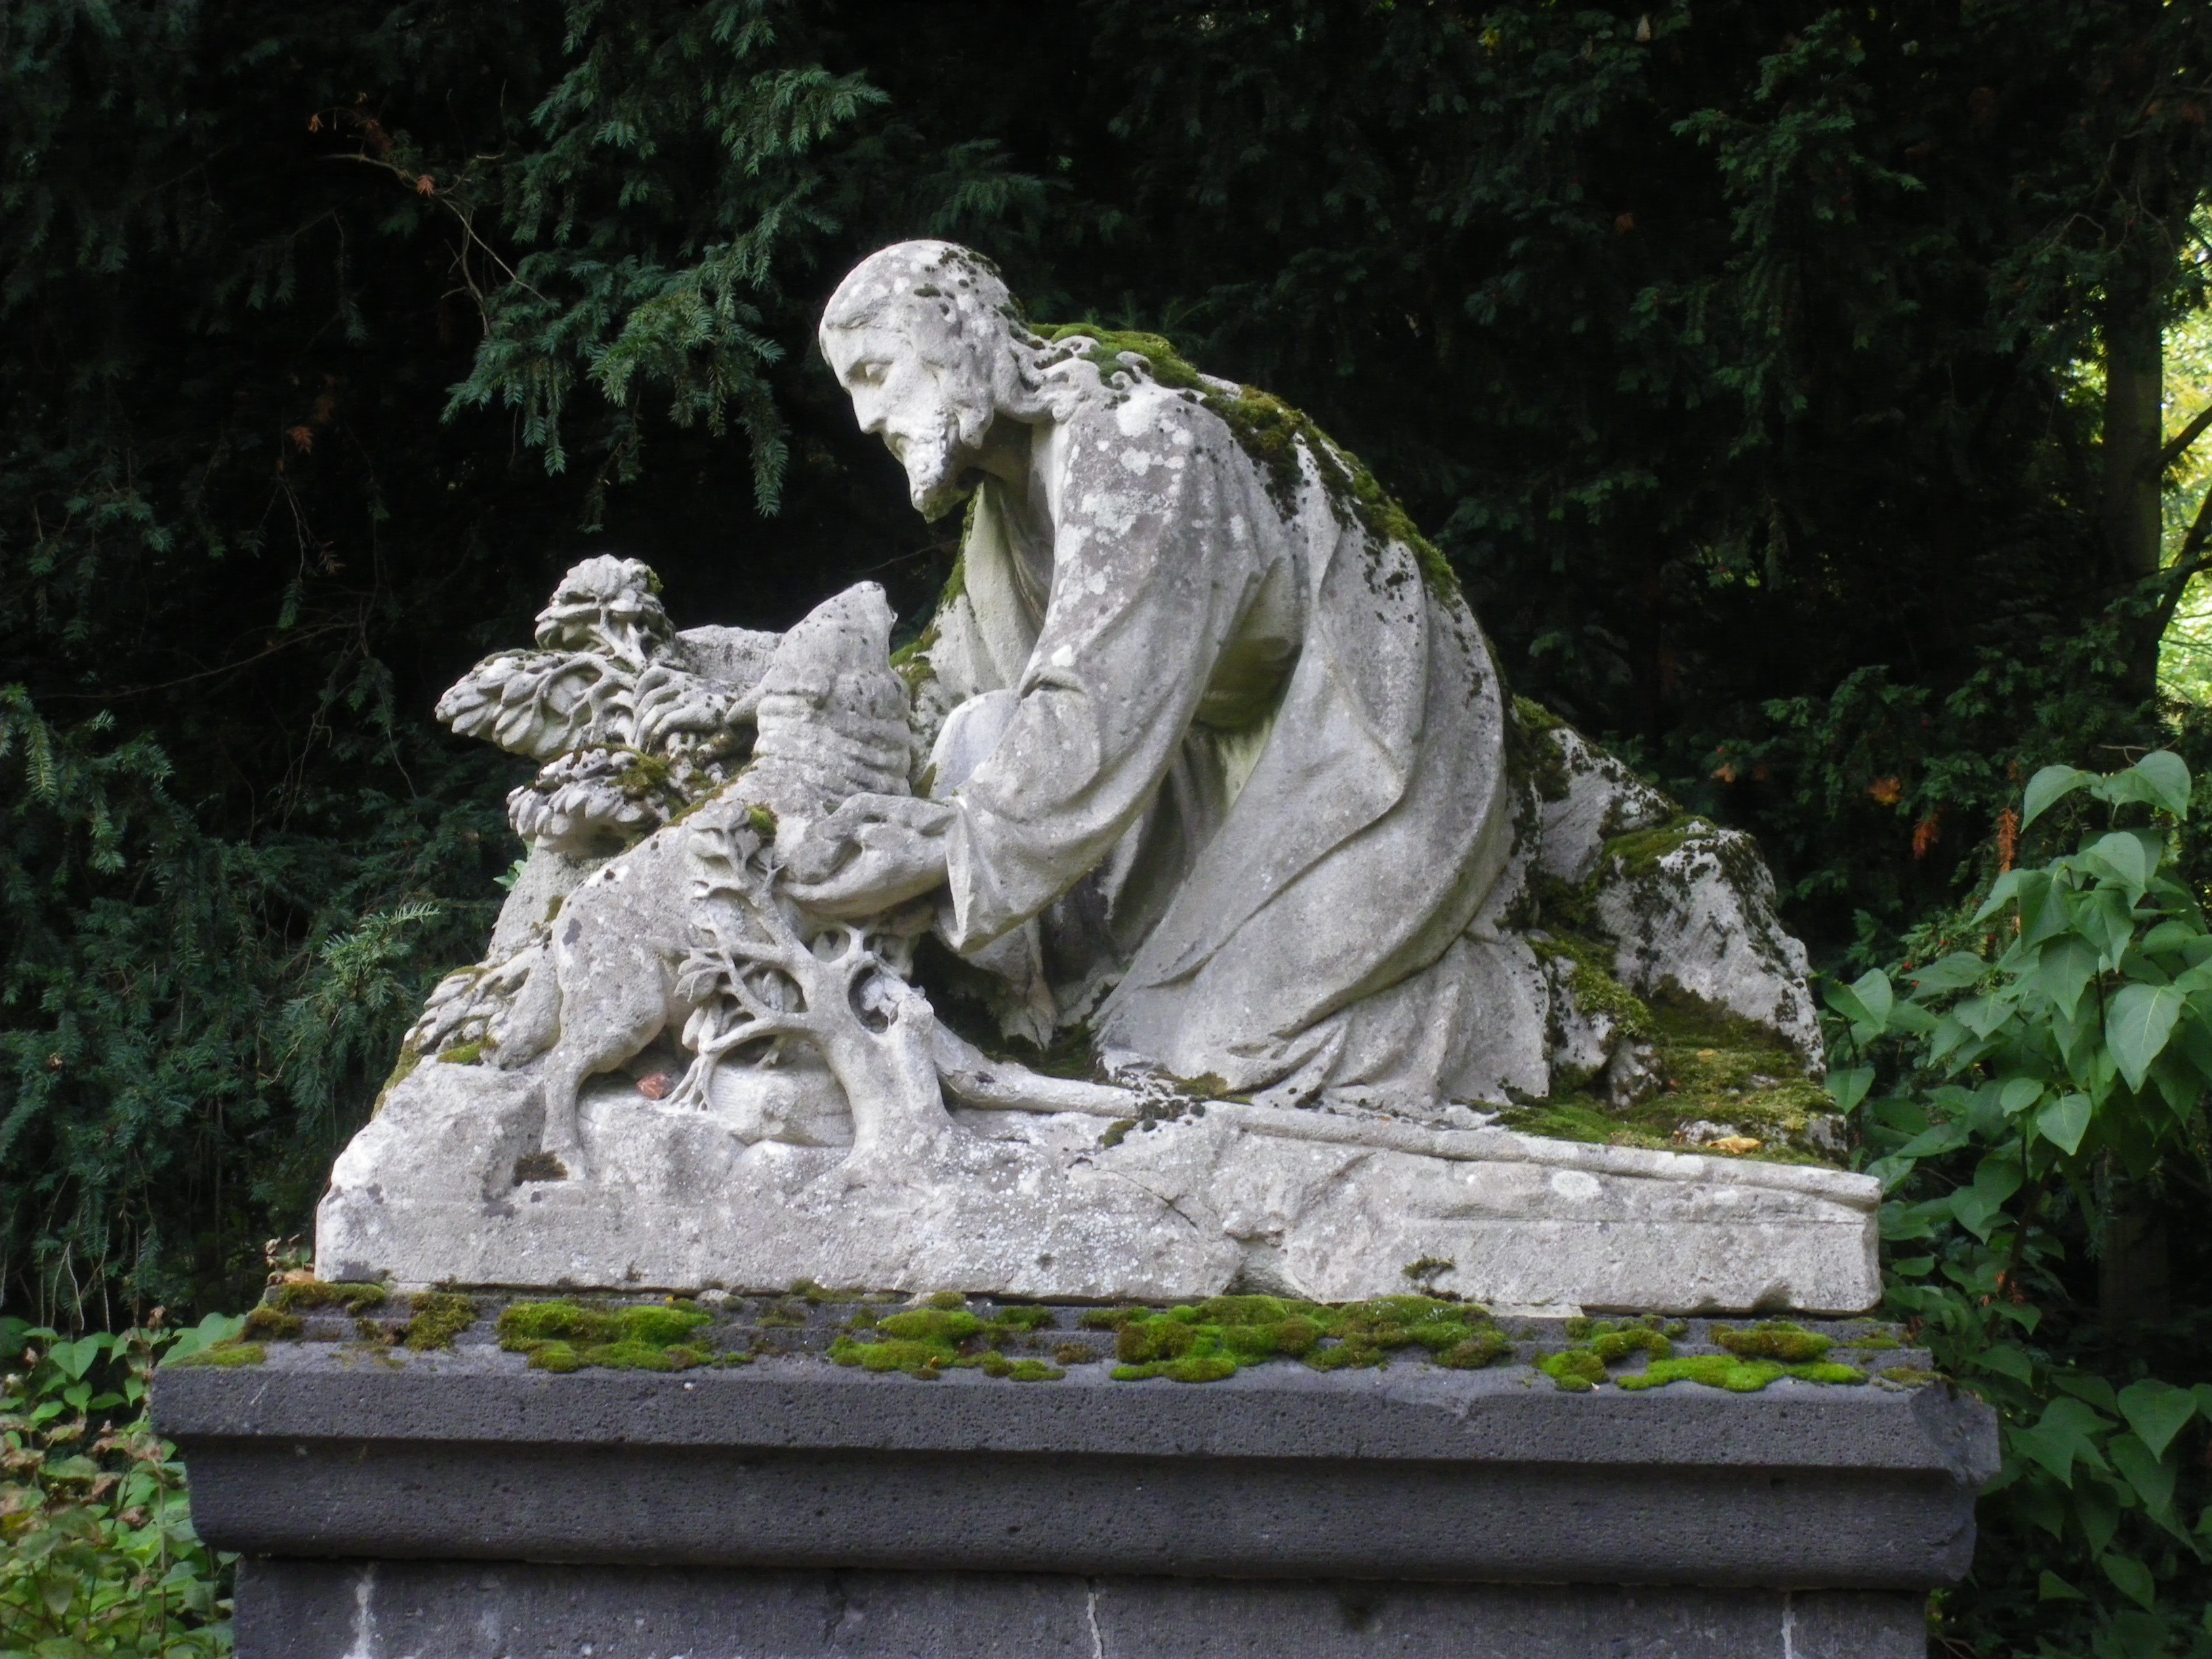
monument, statue, cemetery, tombstone, death, grave, sculpture, art, headstone, cologne, carving, silent, mourning, stone carving, grieve, melaten